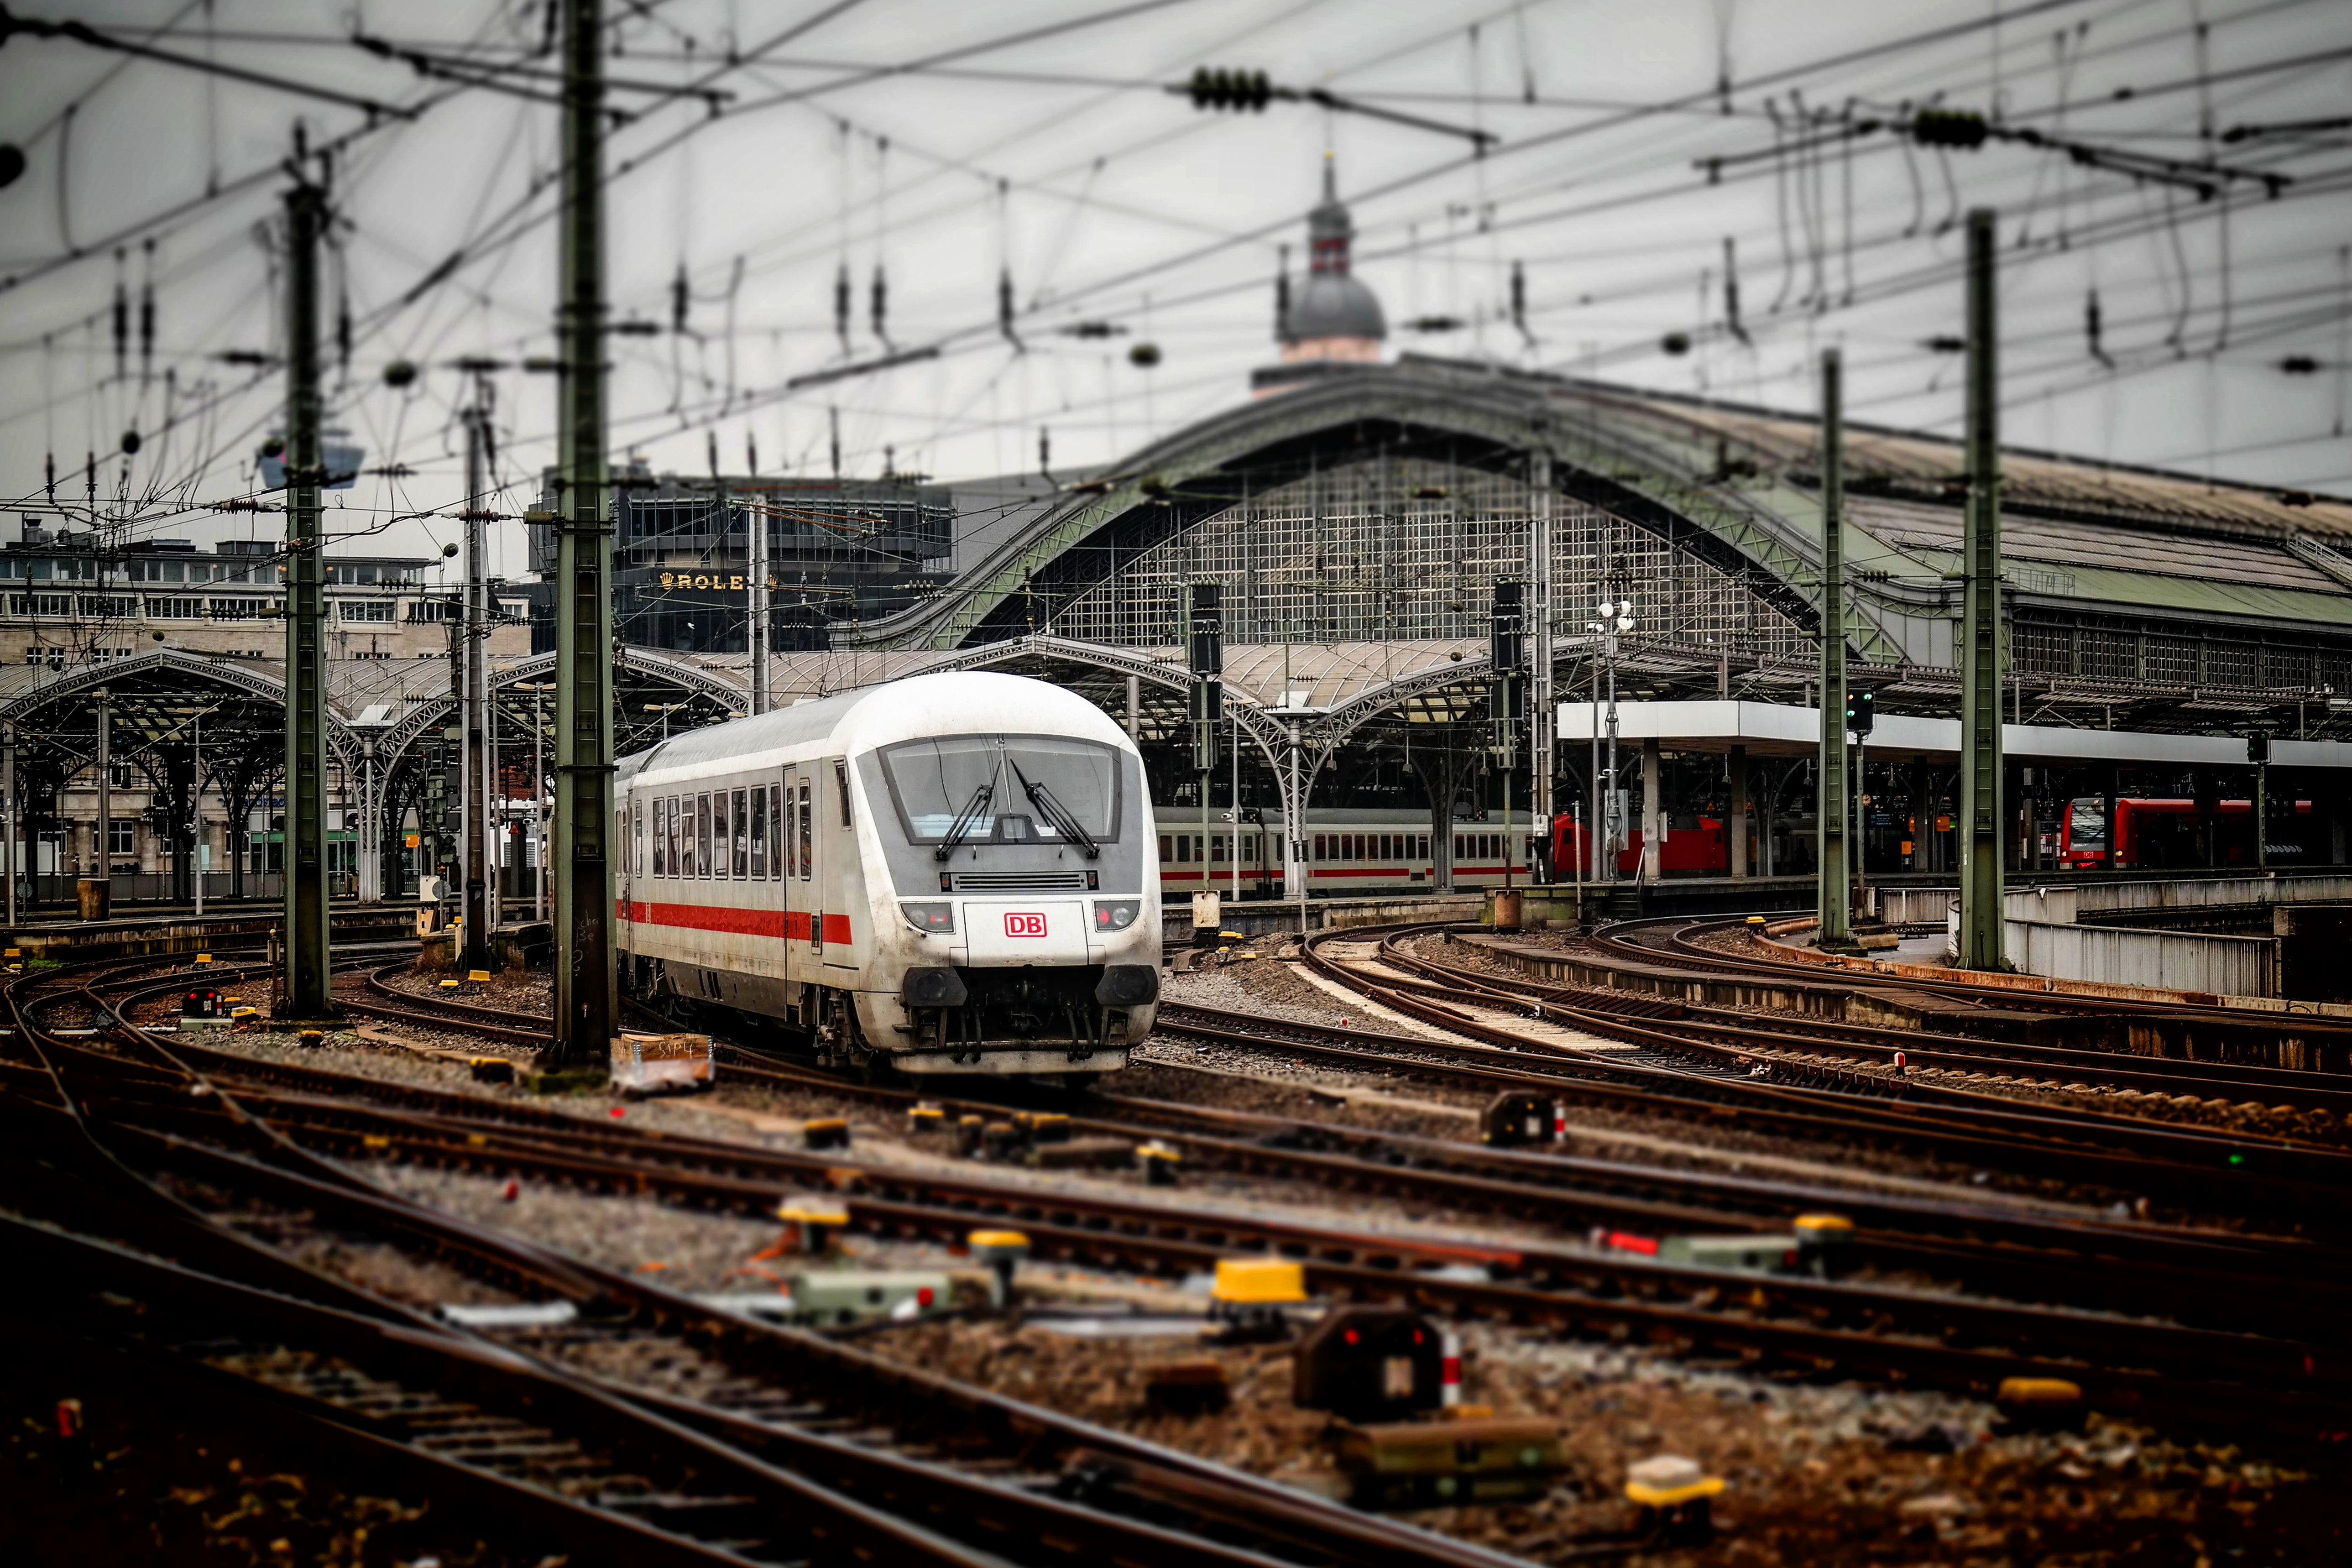
track, train, transport, vehicle, train station, electricity, public transport, locomotive, railways, railroads, rail transport, rolling stock, metropolitan area